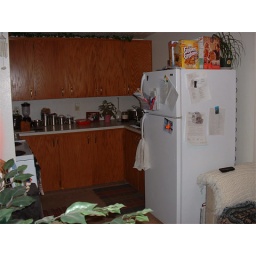
The kitchen was suprisingly comfortable to move around in and there was a great deal of cabinet and counter space.